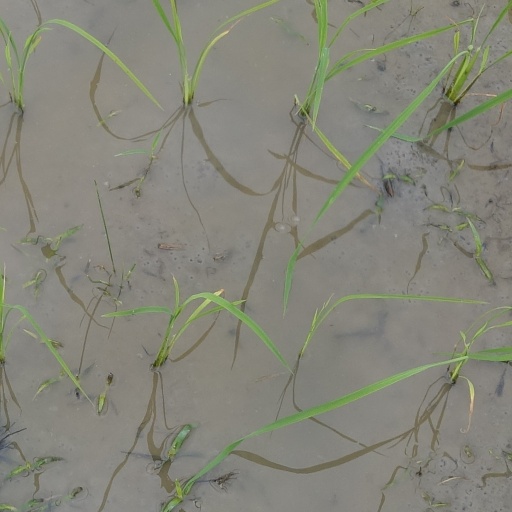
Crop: rice